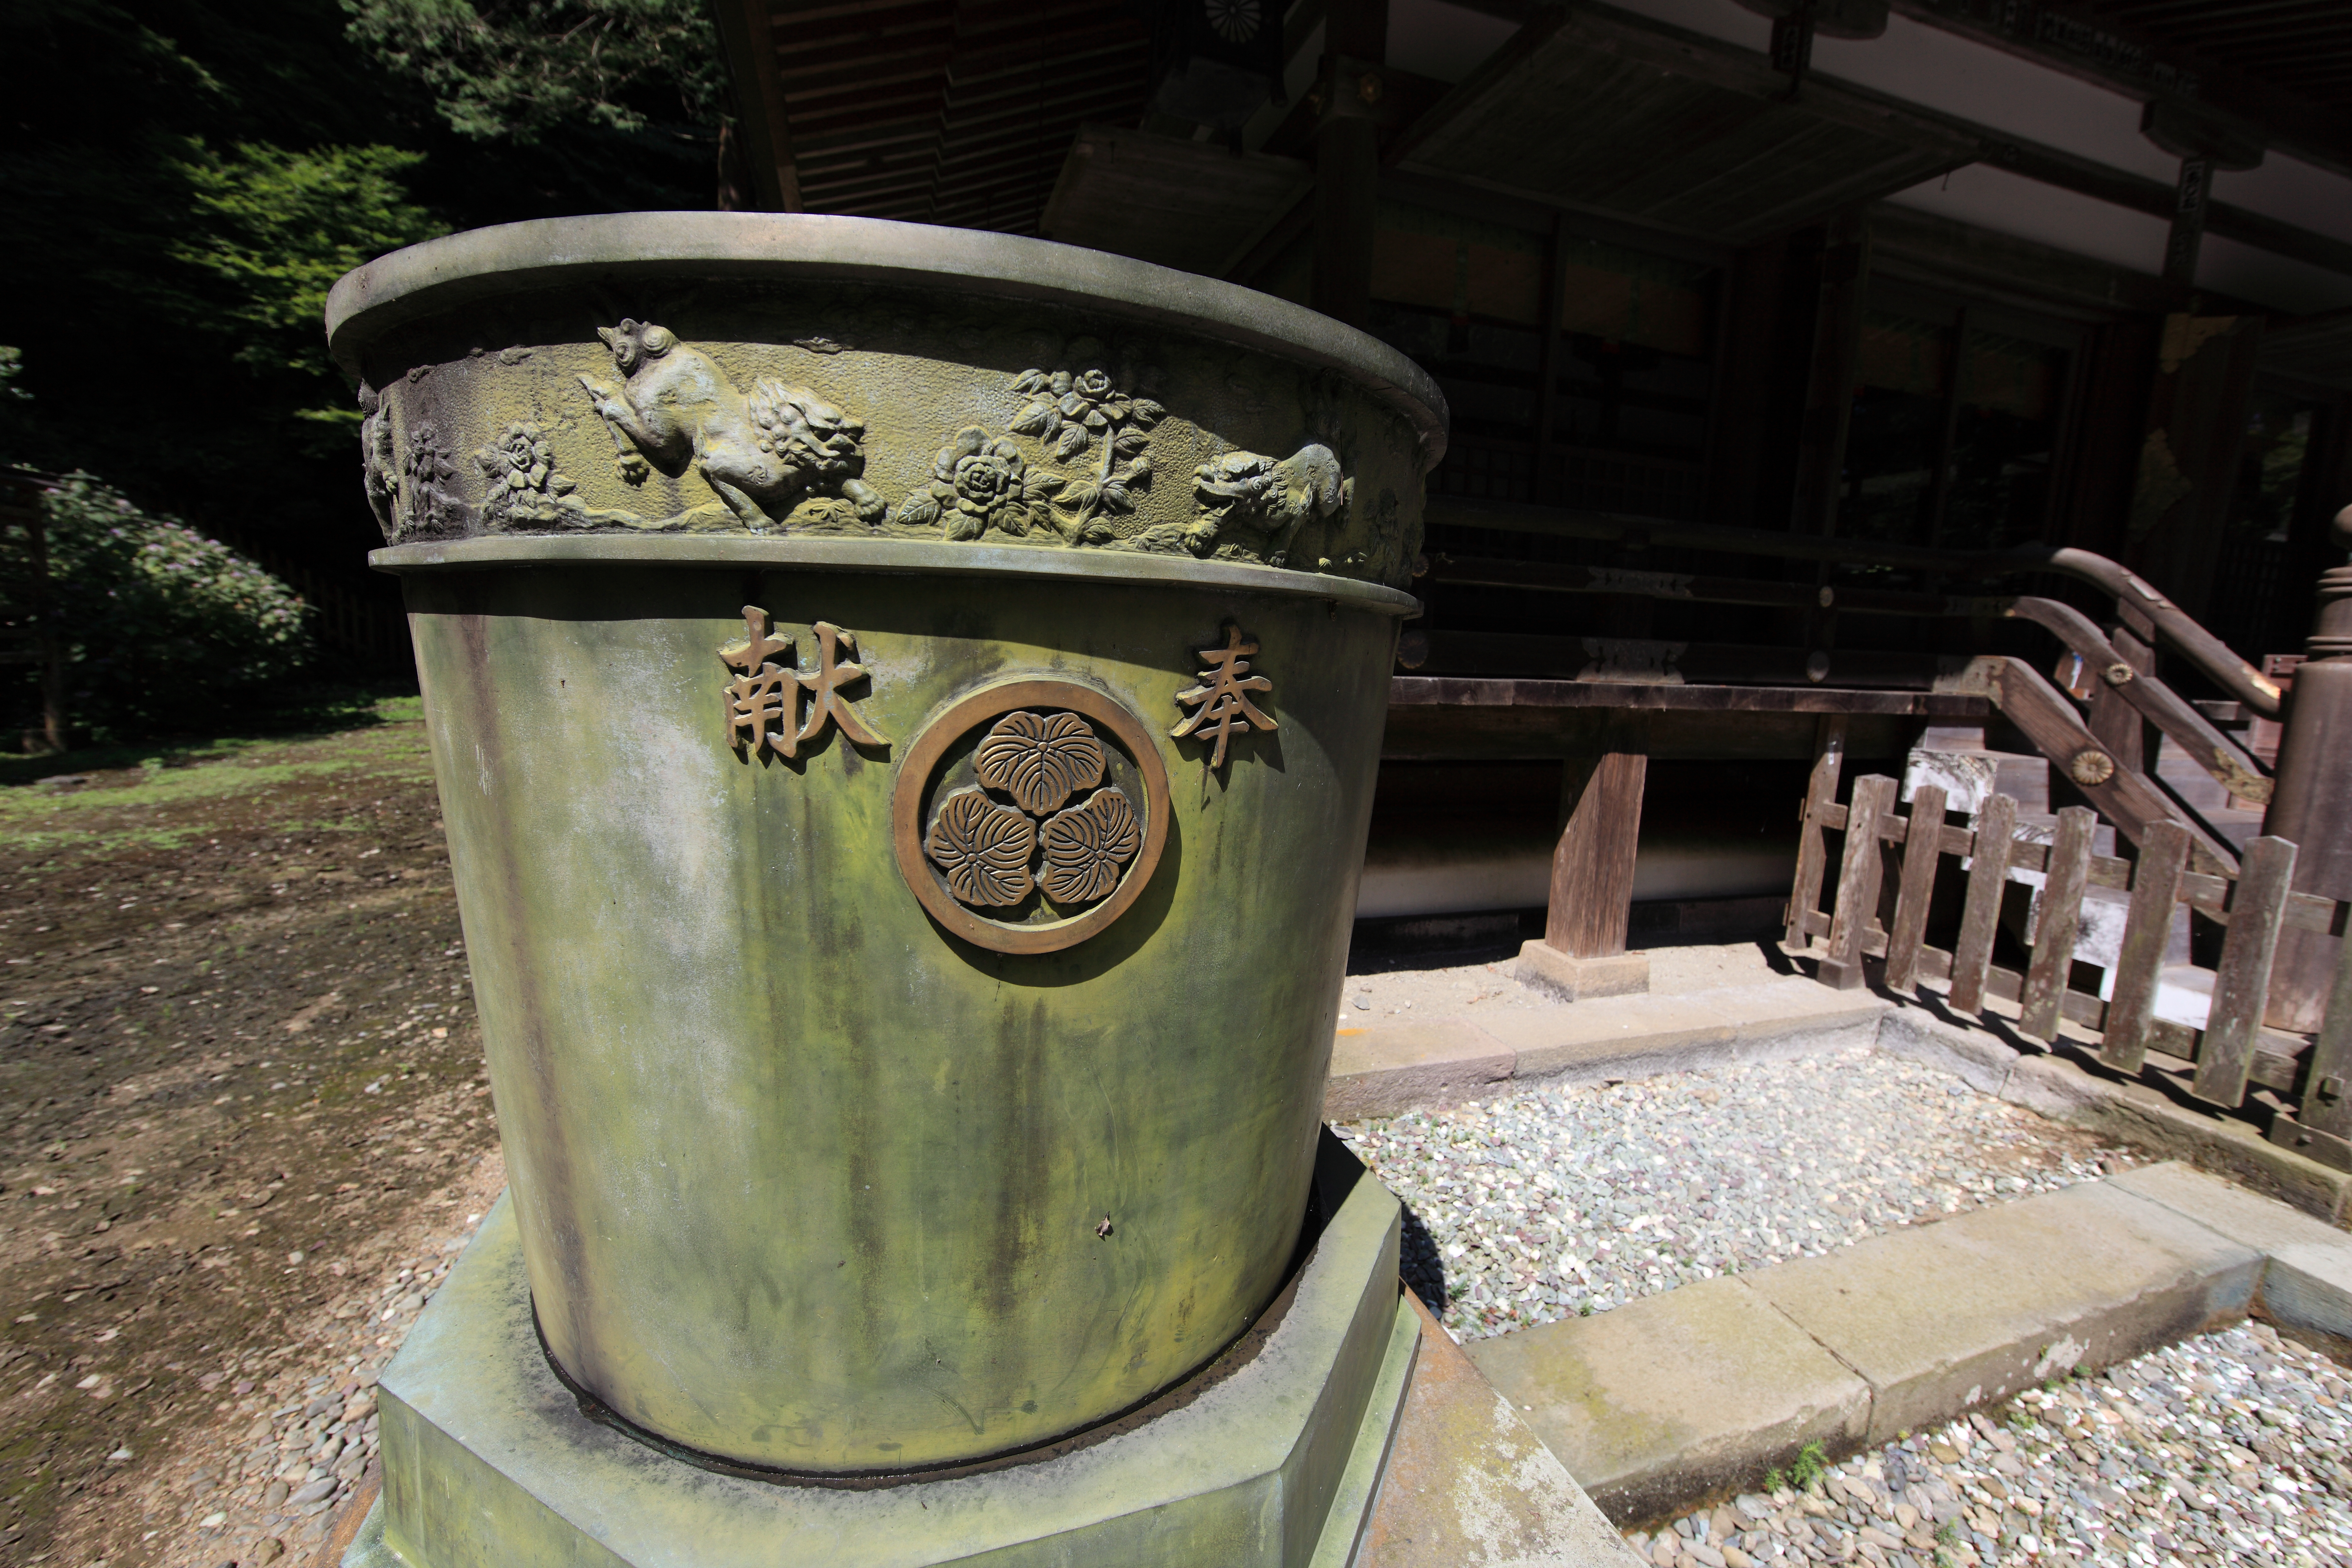
wood, high, sculpture, art, shrine, 5d, hires, markii, water feature, hi, res, resolution, saitama, kodamagun, kanasanajinja, man made object, ancient history